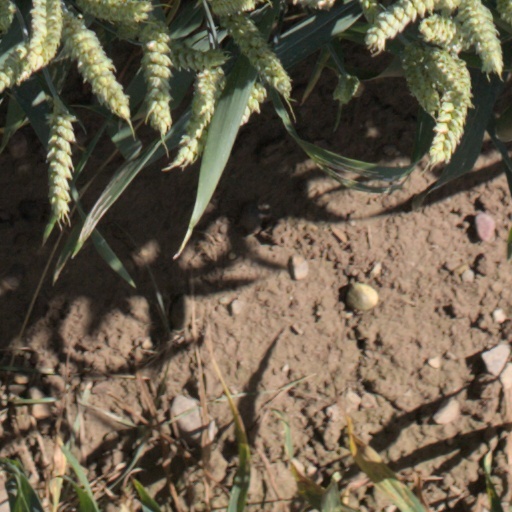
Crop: wheat